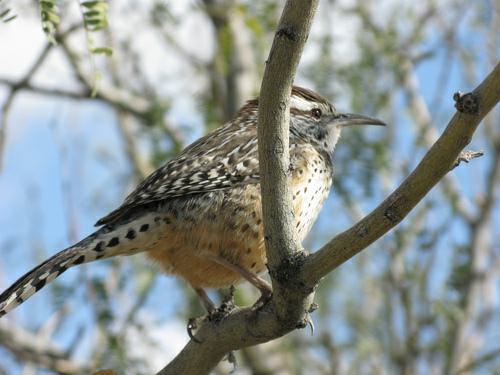
A photo of a cactus wren